Stratford Junior High School

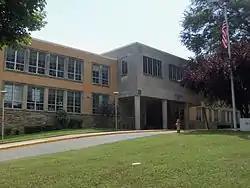

Stratford Junior High School is a historic junior high school building located in the Cherrydale neighborhood of Arlington, Virginia. It was designed in 1949 and built in 1950. An addition was built in 1995. It is a two- to three-story, concrete post-and-beam building clad primarily in buff brick and sandstone veneer. The building is in a high style International Style architecture. It features a two-story, three bay projecting portico of exposed concrete on four tapered concrete columns. Other features include a flat parapet roof, decorative minimalism, and the strong horizontal qualities of the building emphasized by the use of finishing materials and banded windows.